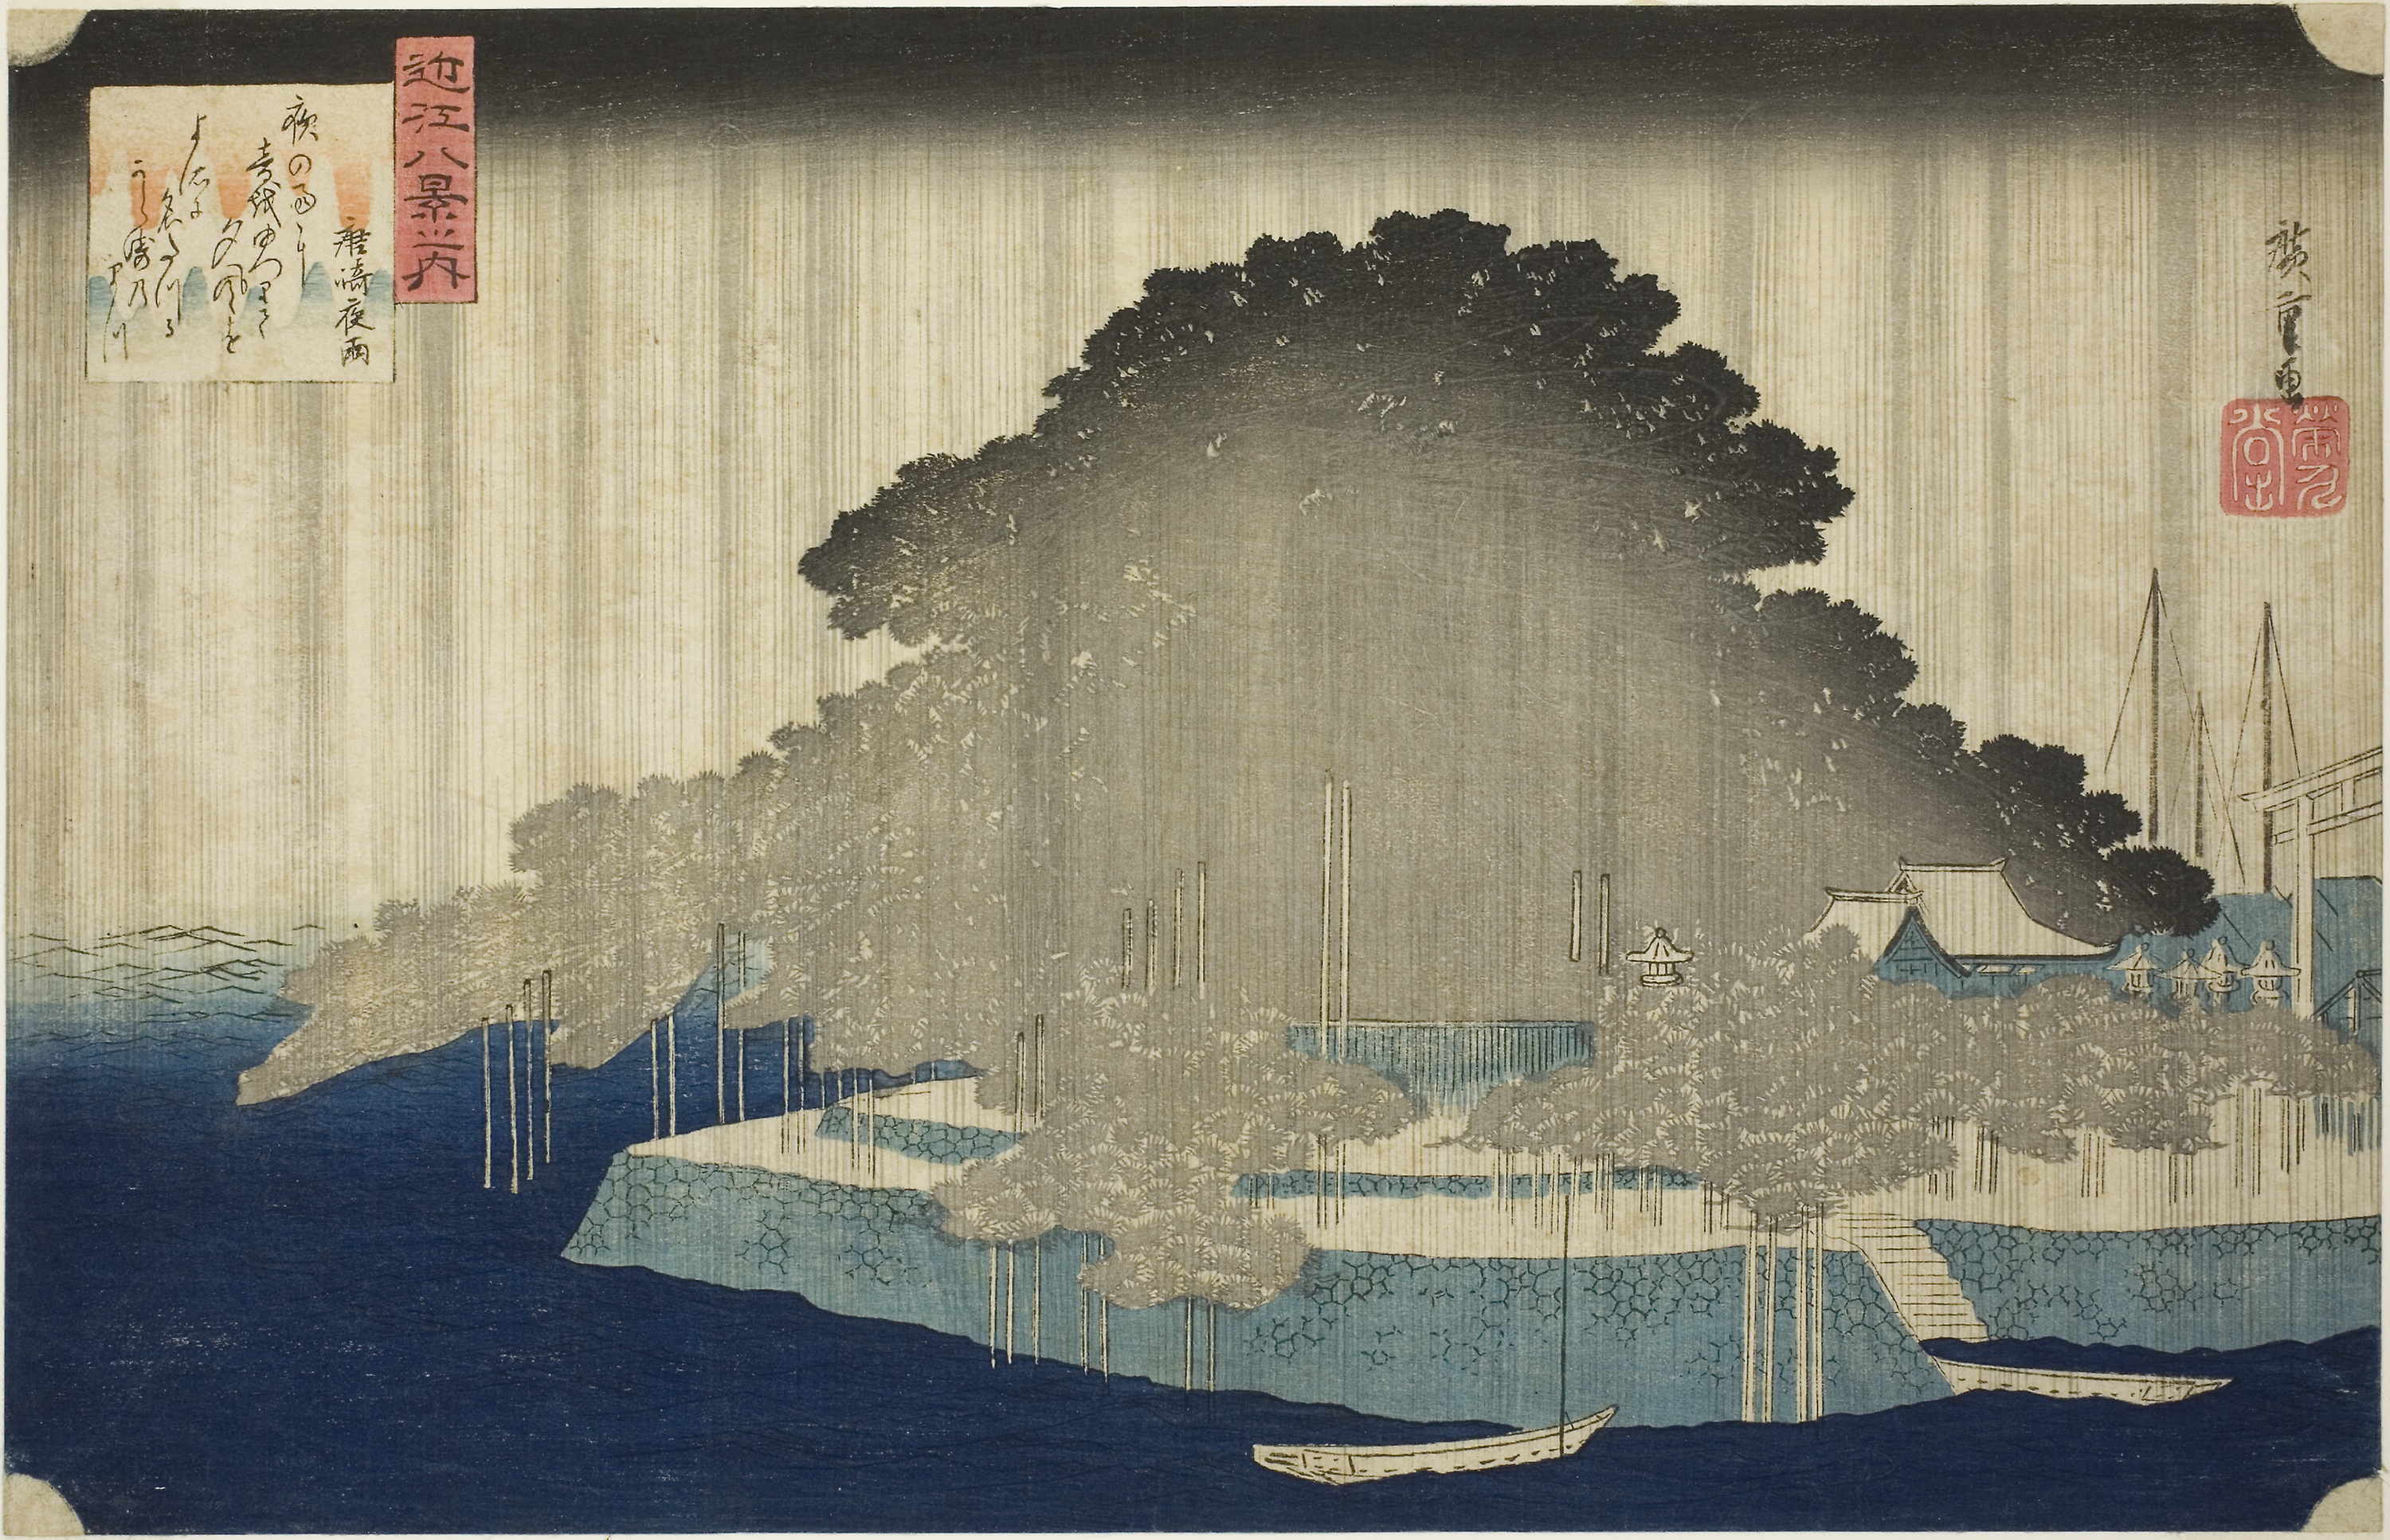
wall, illustration, textile, tree, font, art, wood, visual arts, world, Tints and shades